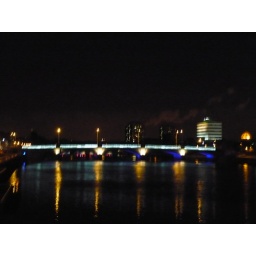
neon-lit bridge over the clyde river in glasgow, scotland, 2008-04-19.